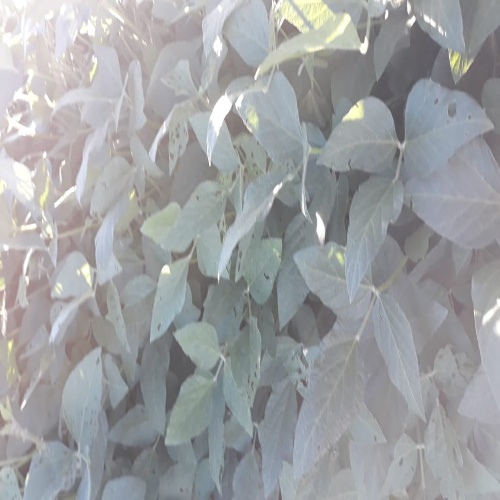
Label: Caterpillar